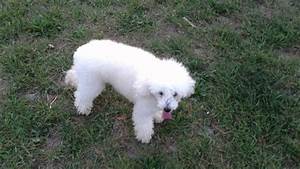
Label: cane